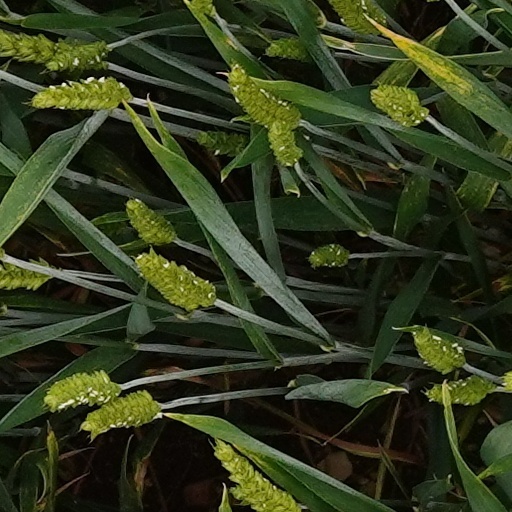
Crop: wheat